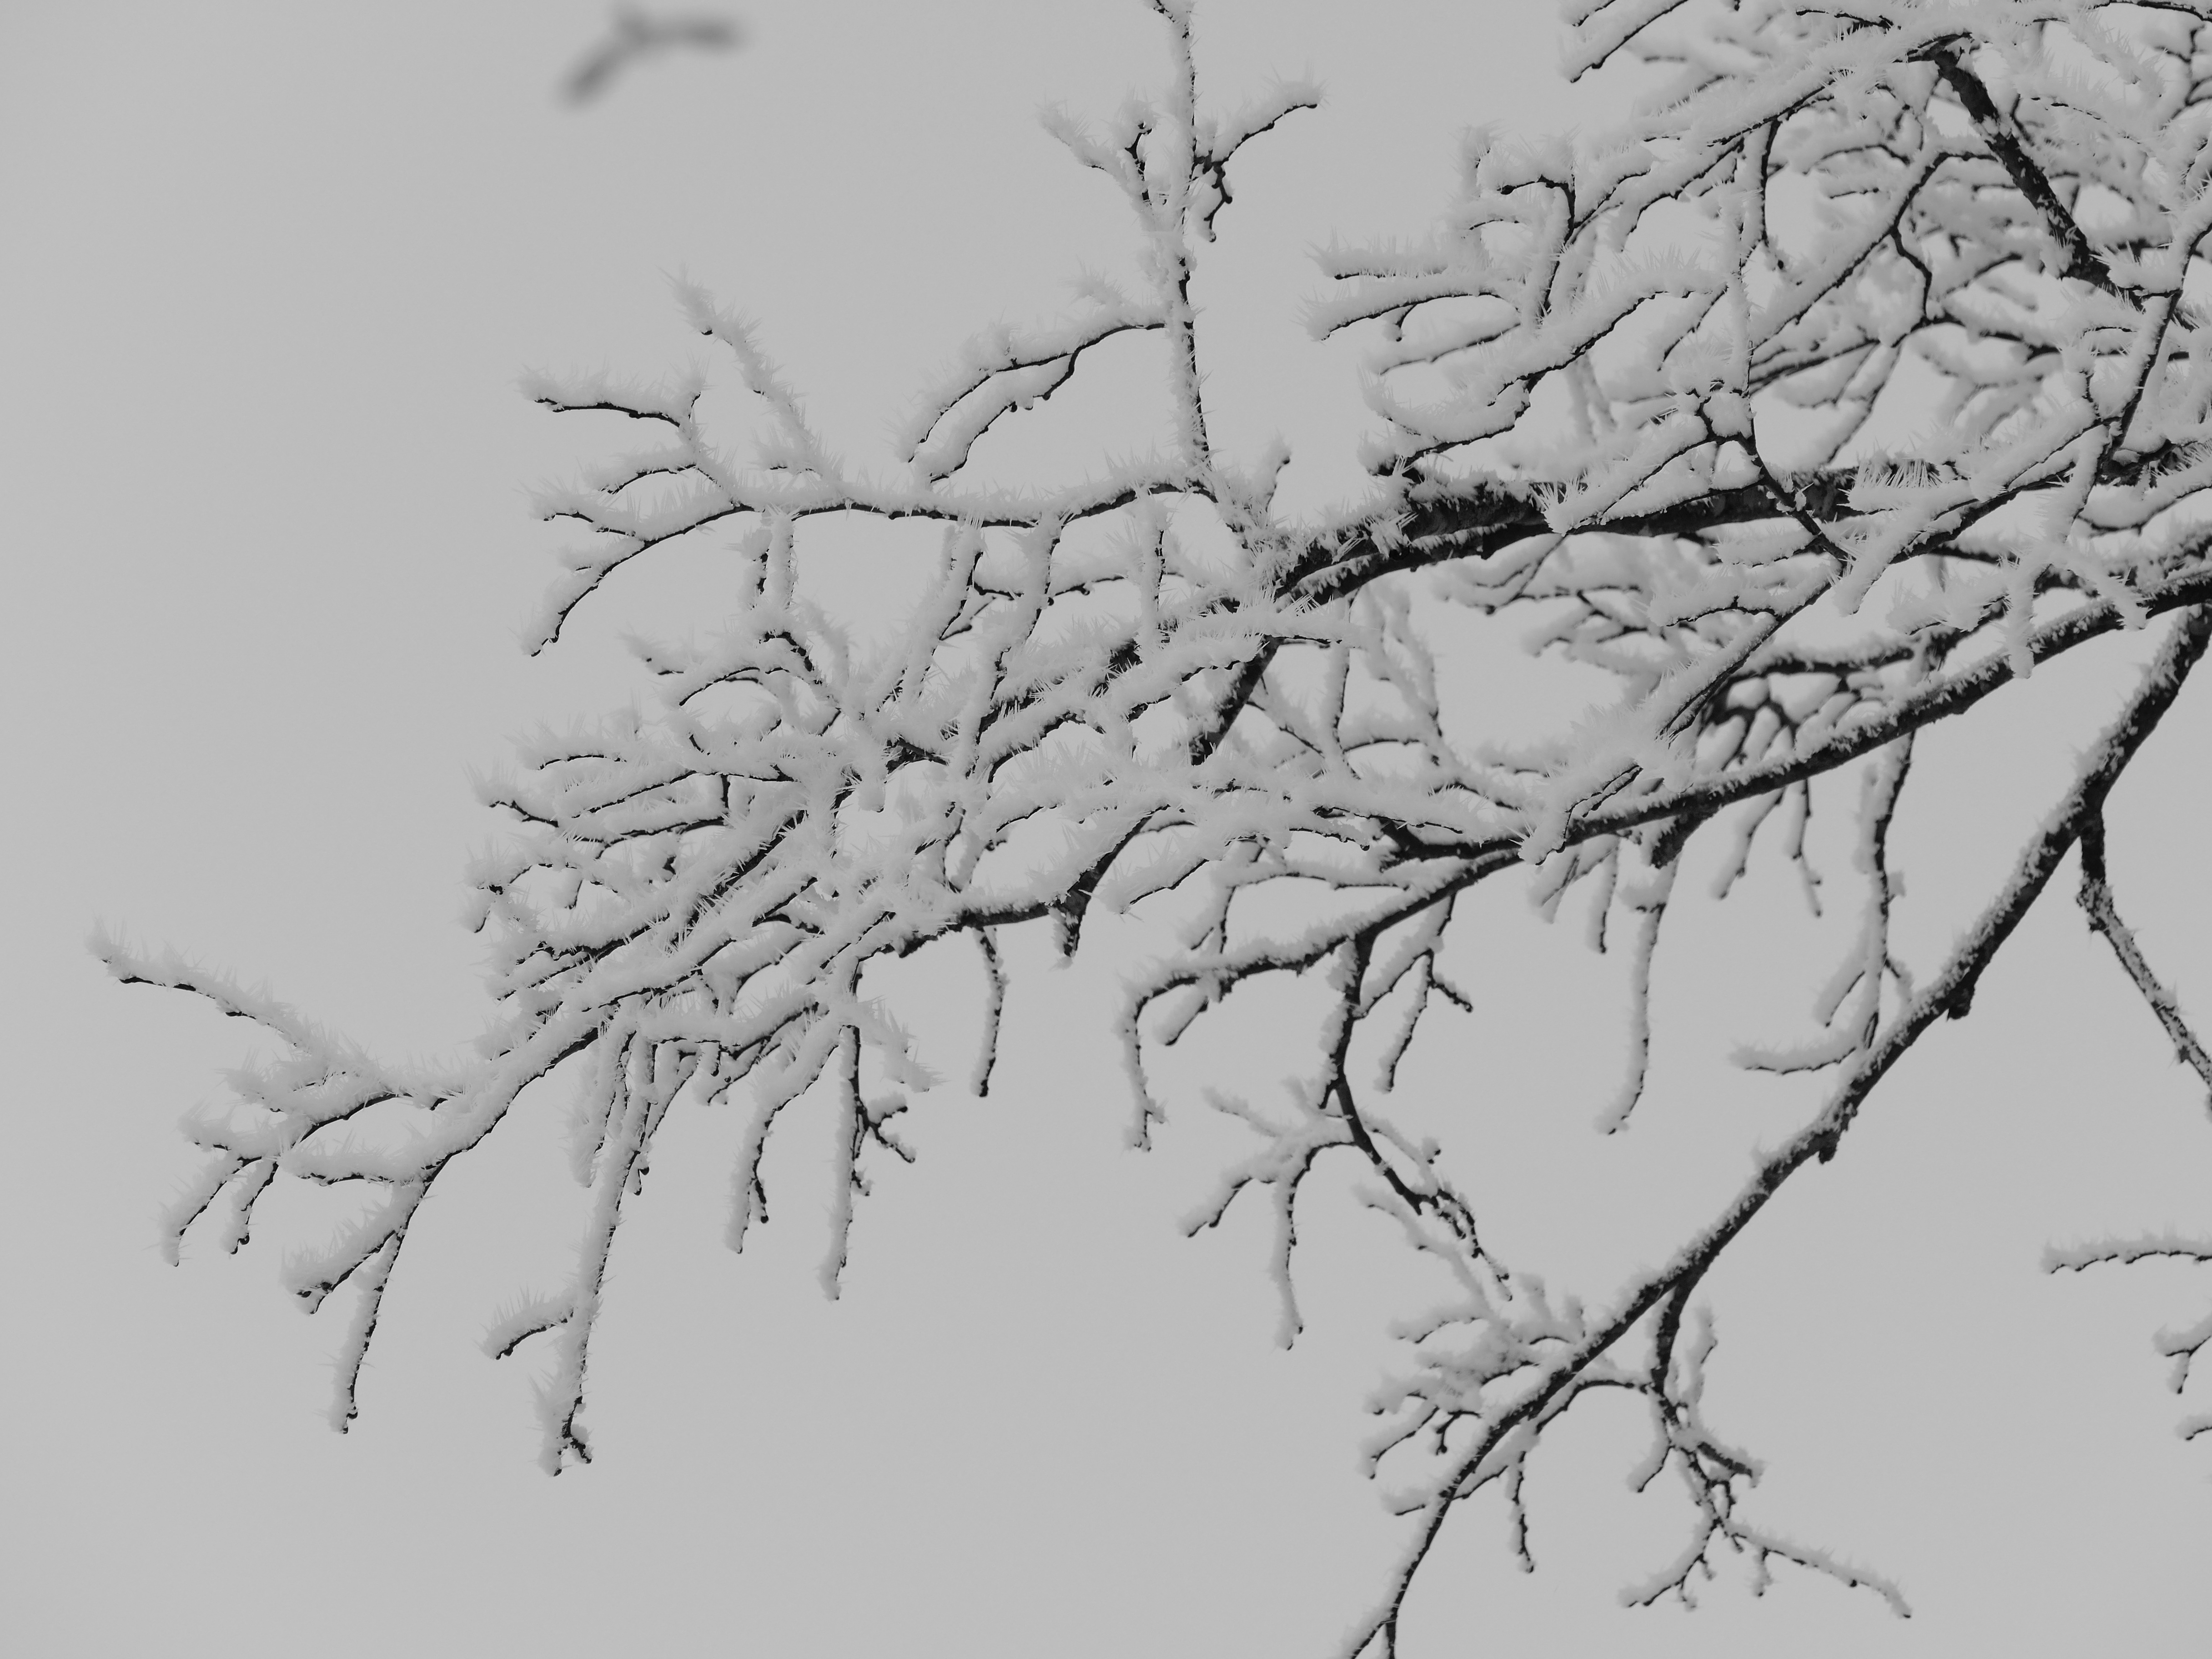
tree, branch, snow, winter, black and white, plant, frost, ice, monochrome, artwork, twig, aesthetic, sketch, drawing, iced, branches, hoarfrost, monochrome photography, plant stem, woody plant, figure drawing